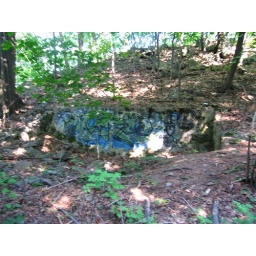
Graffiti wall near the water tower